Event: Nepal Earthquake
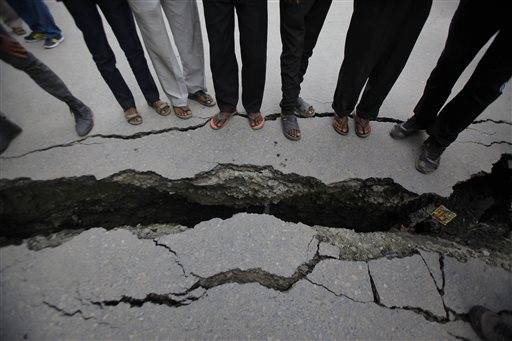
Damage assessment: damage